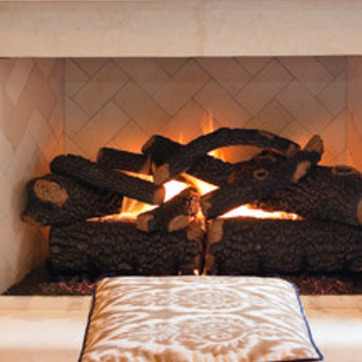
Material: other